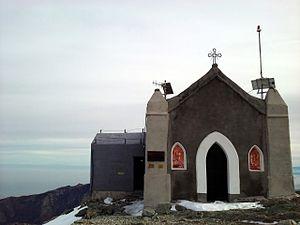
Le monte Robinet est une montagne qui s'élève à 2 679 m d'altitude dans les Alpes cottiennes. Il domine la val de Suse et le val Cluson.